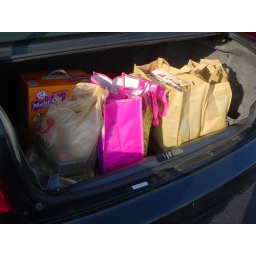
My favorite part about my shopping bags is how cute they are lined up in the car